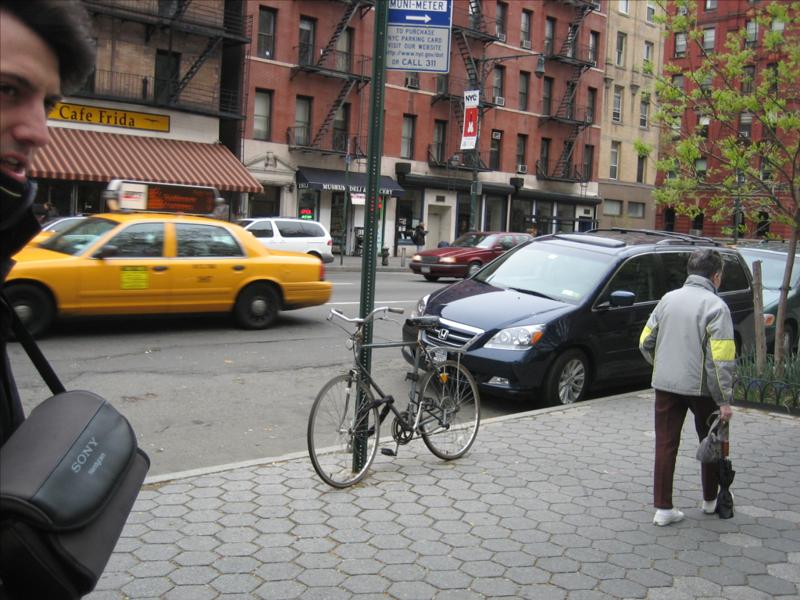
question: 赤と白のストライプの日除けがあるのはどんなお店ですか？
answer: カフェ

question: 自転車はどこの上に置いてありますか。
answer: 歩道

question: 道路に自動車は何台ありますか？
answer: 6台

question: 黄色の自動車は何台走っていますか？
answer: 1台

question: 左側にいる男性が持つカバンにある4文字は何と書いてありますか？
answer: SONY

question: 自転車は何台ありますか？
answer: 1台

question: 右側にいる人が履いている靴は何色ですか？
answer: 白色

question: ヘッドライトが点灯している自動車は何台ありますか？
answer: 1台